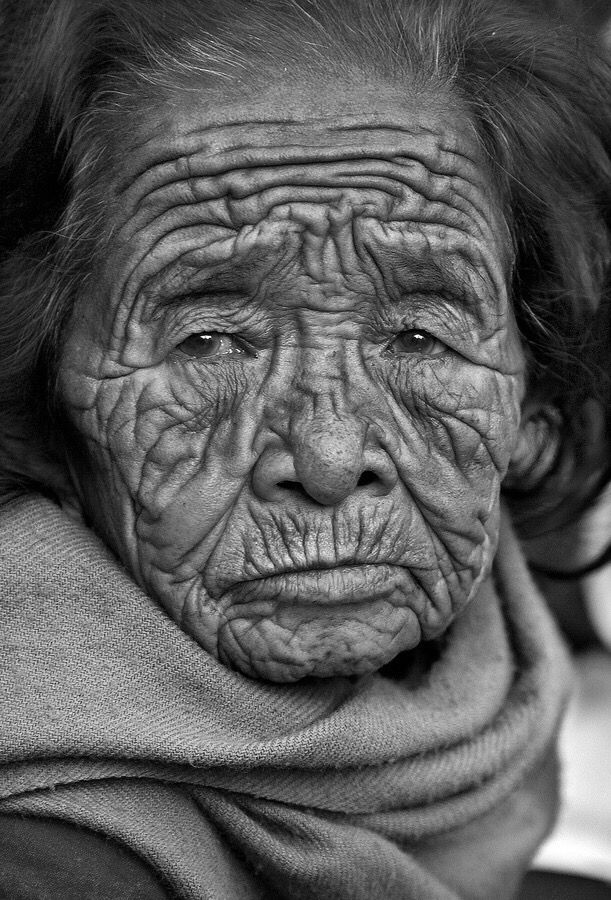
Label: Colored